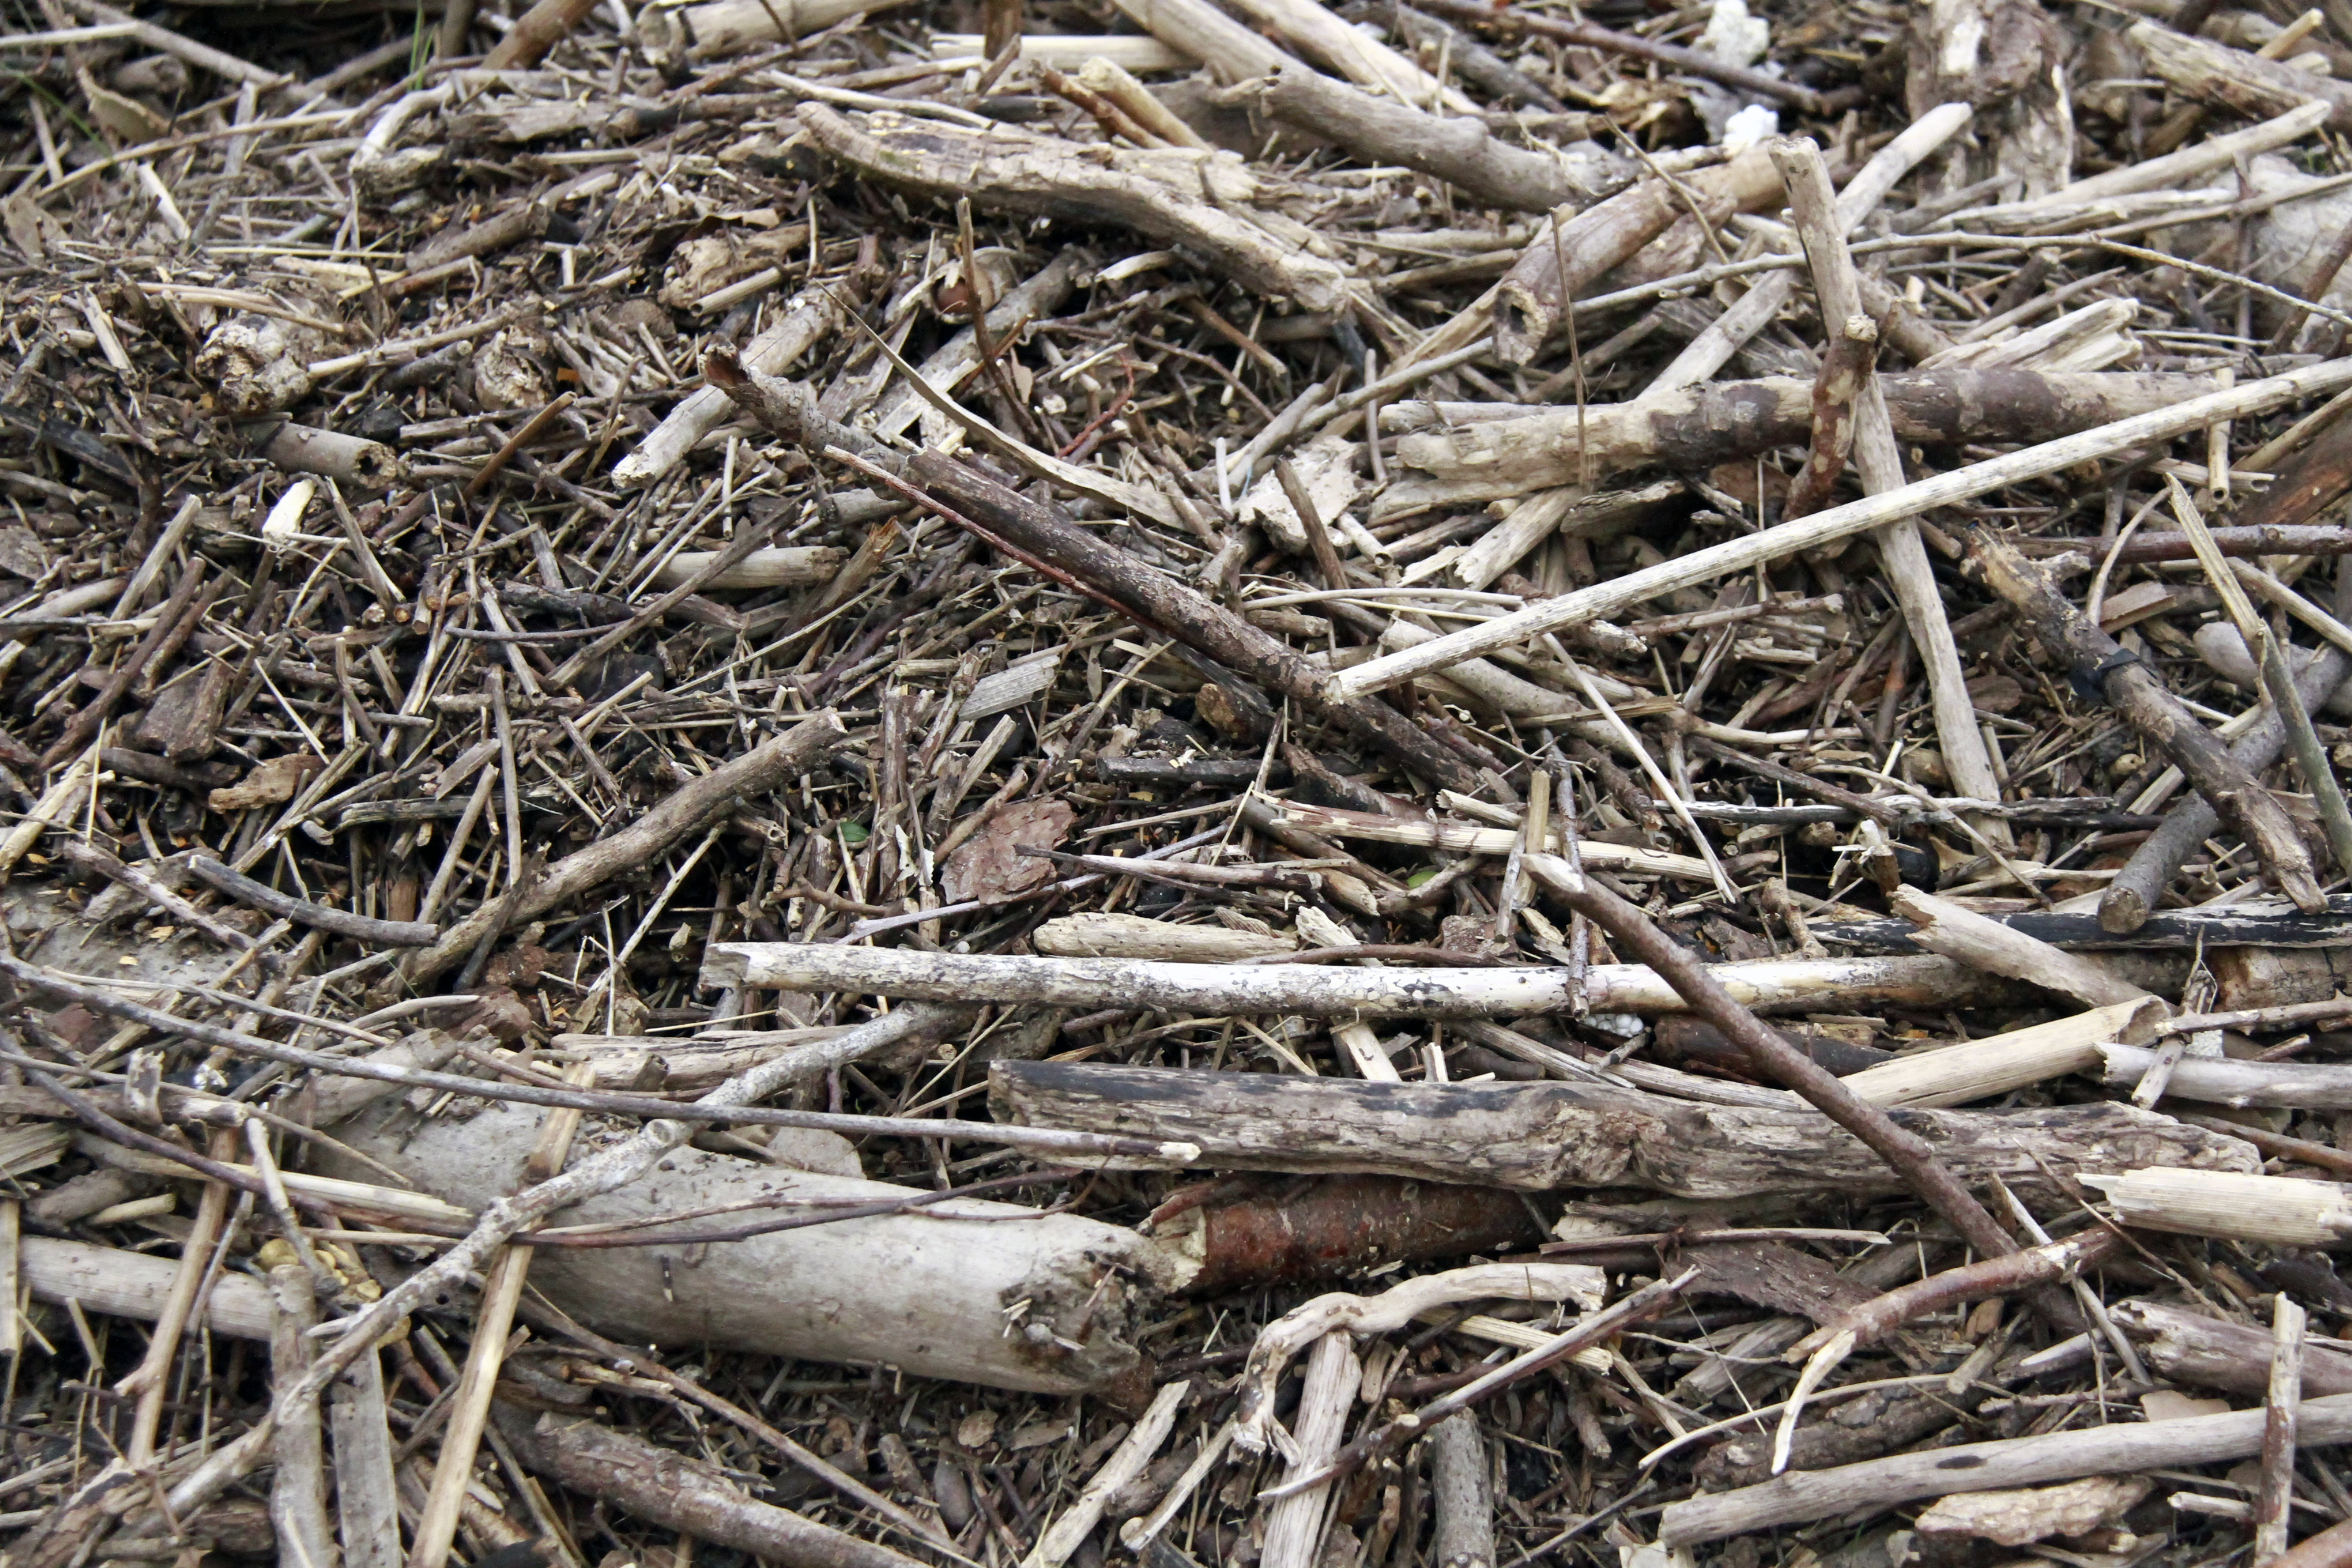
tree, grass, branch, plant, wood, france, europe, crop, soil, agriculture, twig, root, automne, languedocroussillon, hrault, crues, fleuvehrault, boisflotts, scrap